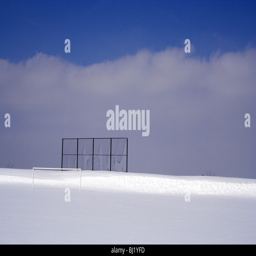
football pitch in the snow with a bright blue sky